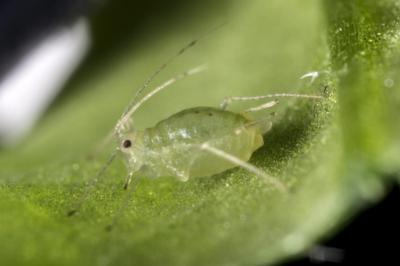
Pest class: green_peach_aphid